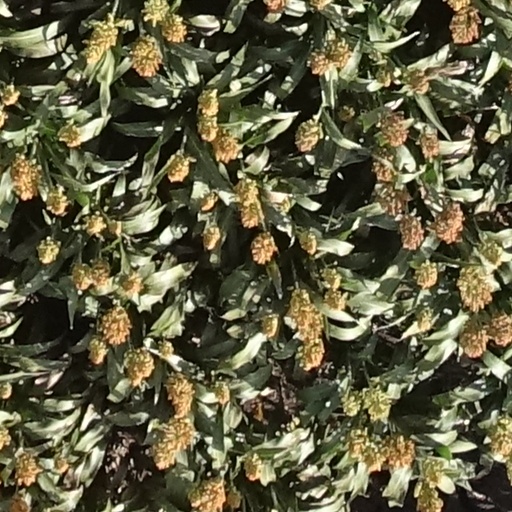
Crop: sorghum